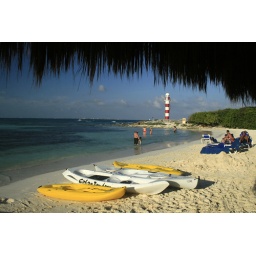
Kayaks and sunbathers are seen on the beach by the lighthouse in Cancun, Mexico. Picture by David Pillinger.